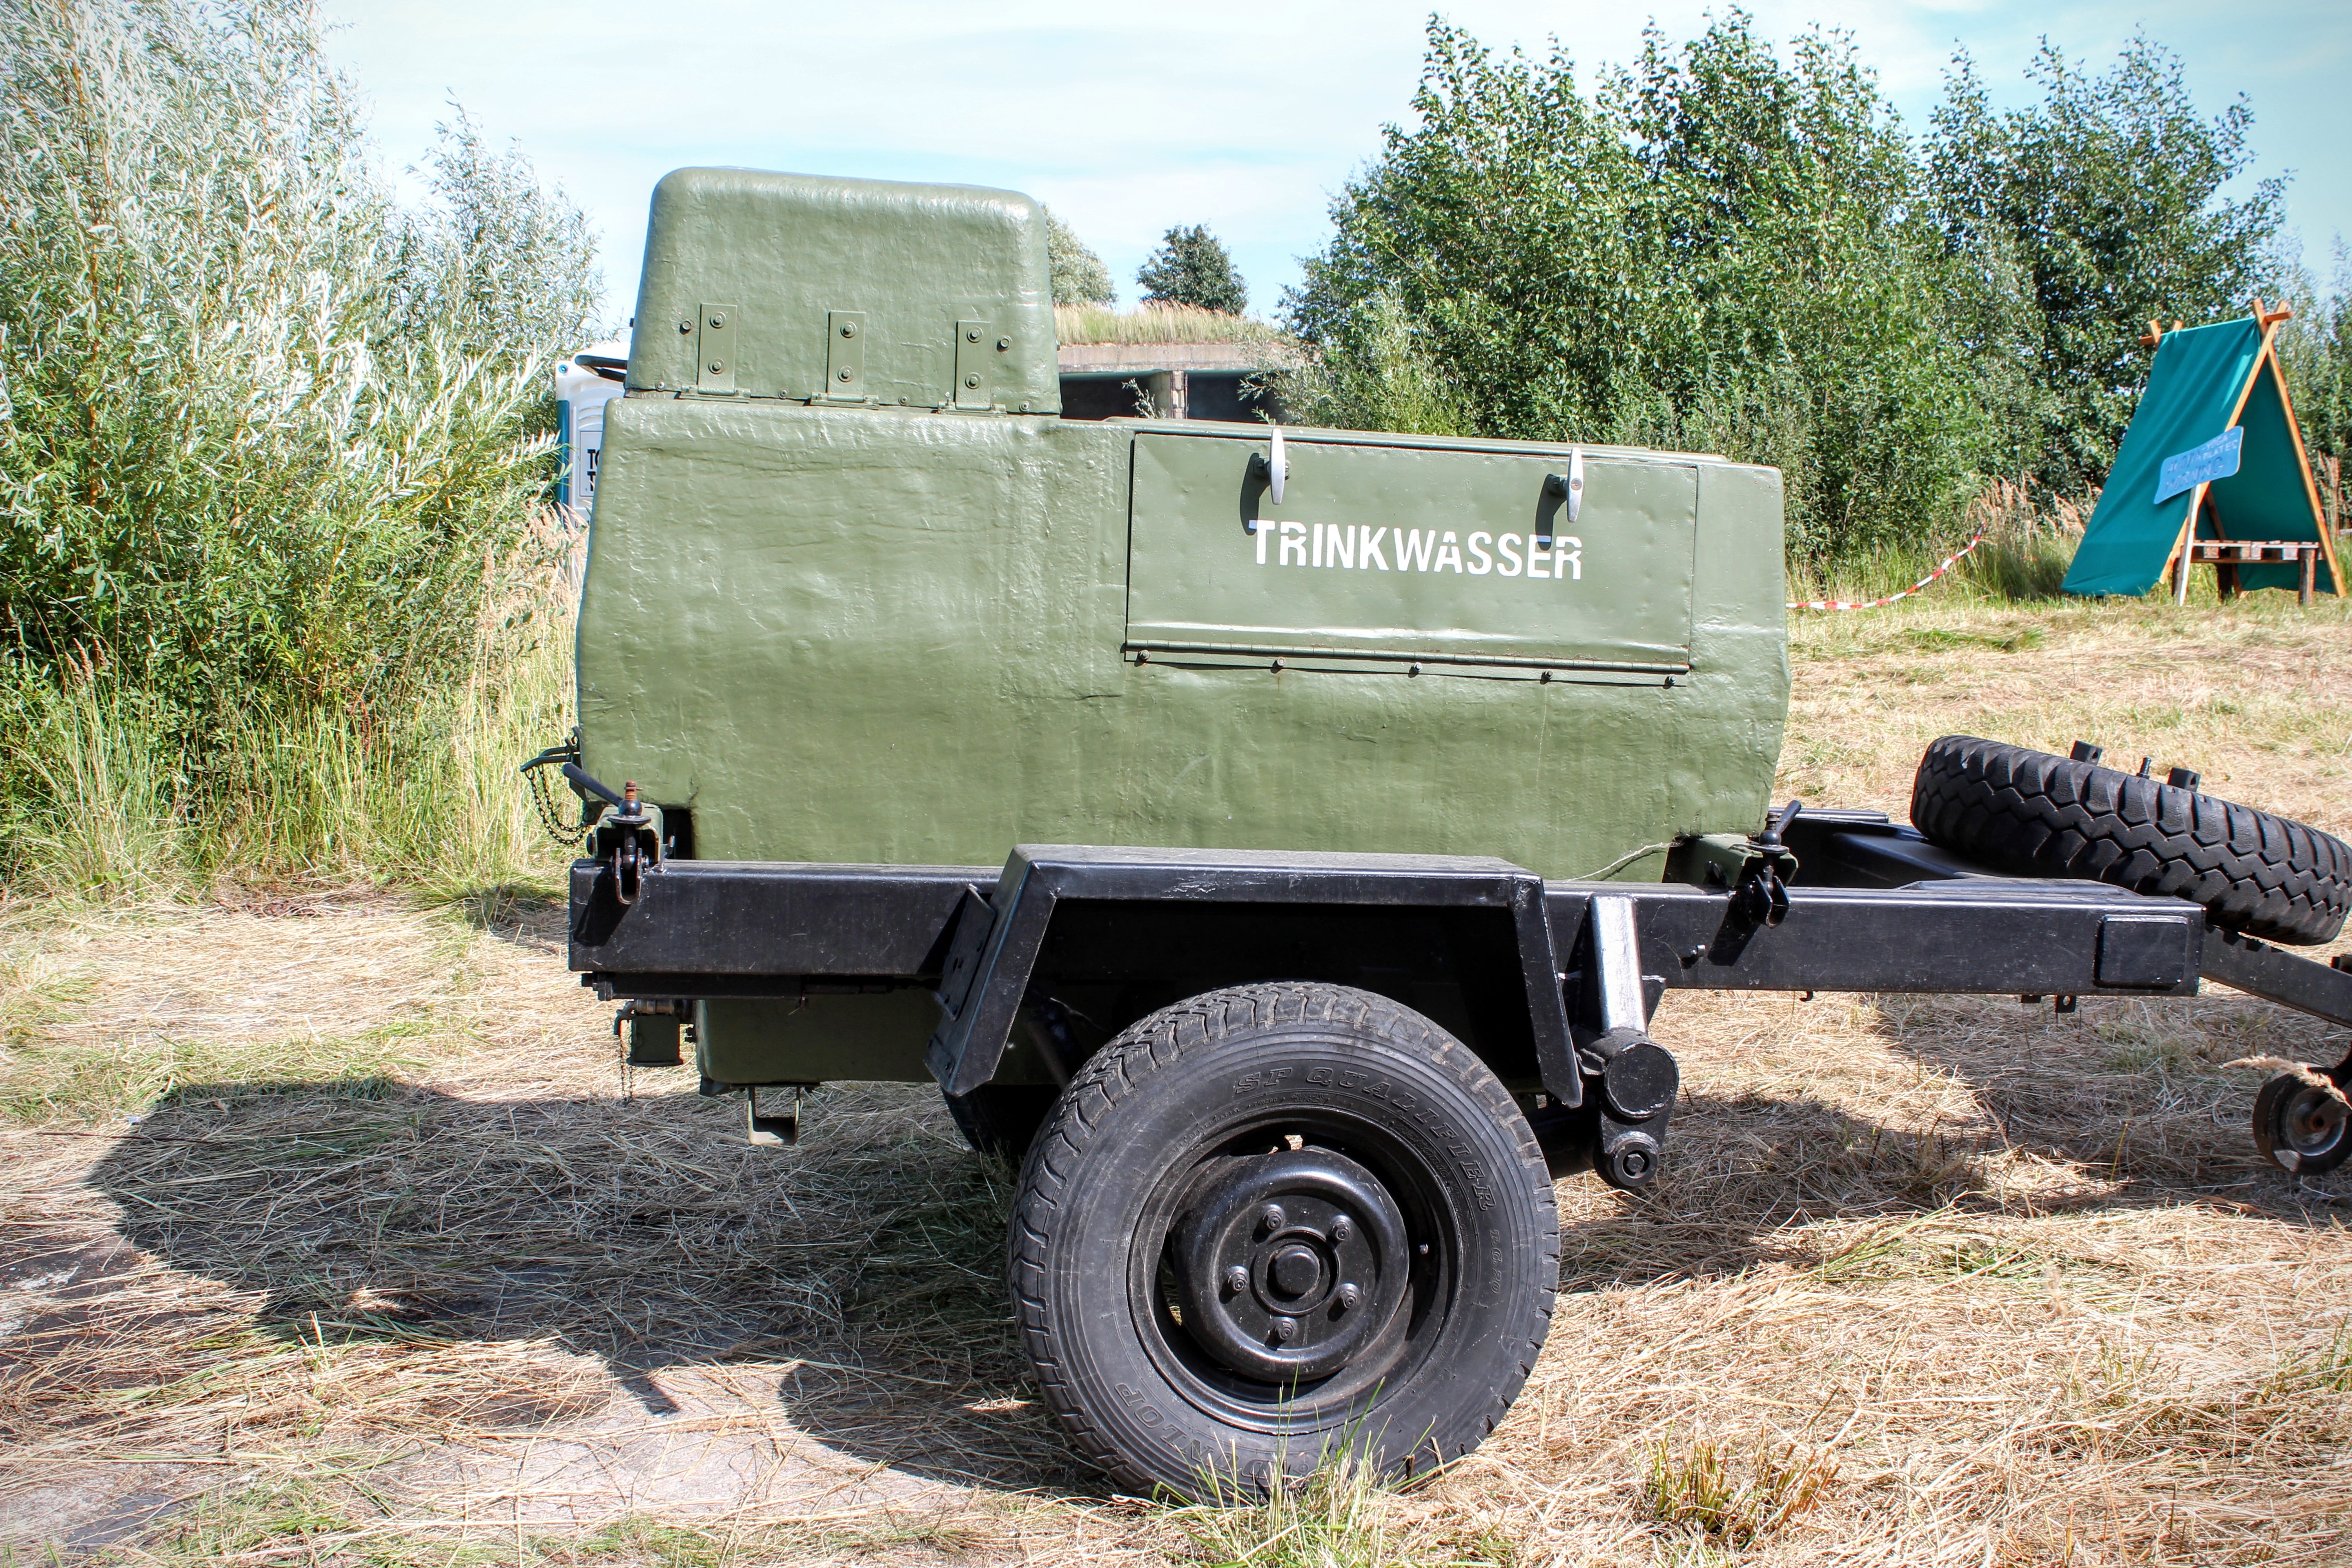
water, military, army, vehicle, dare, drinking water, water dispenser, armored car, light commercial vehicle, off roading, military vehicle